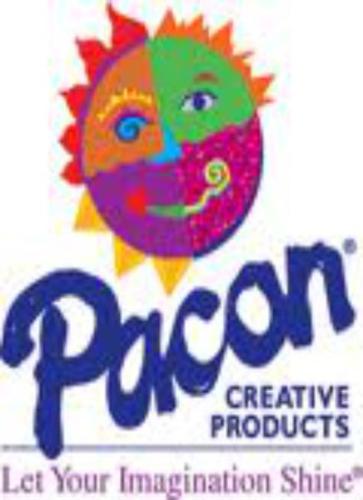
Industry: Others